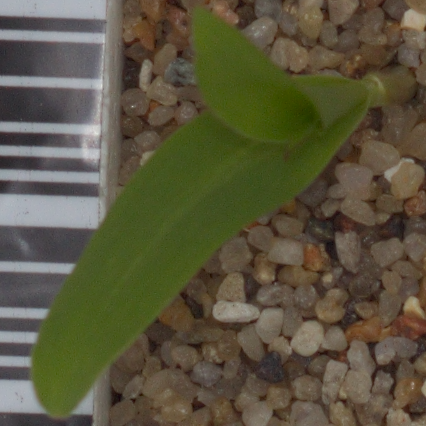
Label: maize